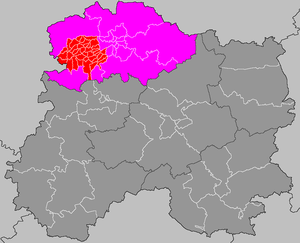
Localisation du canton de Ville-en-Tardenois
Liste des 23 cantons du département de la Marne, par arrondissement.
Le canton de Ville-en-Tardenois est un ancien canton français situé dans le département de la Marne et la région Champagne-Ardenne.